Harmohan Singh Yadav

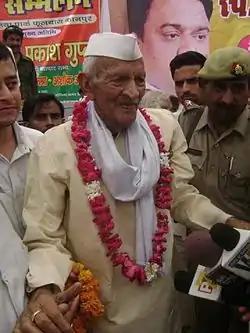
Chaudhary Harmohan Singh Yadav

Yadav was born on 18 October 1921 at a small village of Kanpur known as Meharban Singh ka Purva. His father was Dhaniram Singh Yadav, a farmer, and his mother Parwati Devi. Brothers Ramgopal Singh and Harmohan Singh were given the nicknames "Bade Saheb" ("elder master") and "Chote Saheb" ("younger master"). Harmohan Singh married Gaya Kumari; he had five sons and one daughter.